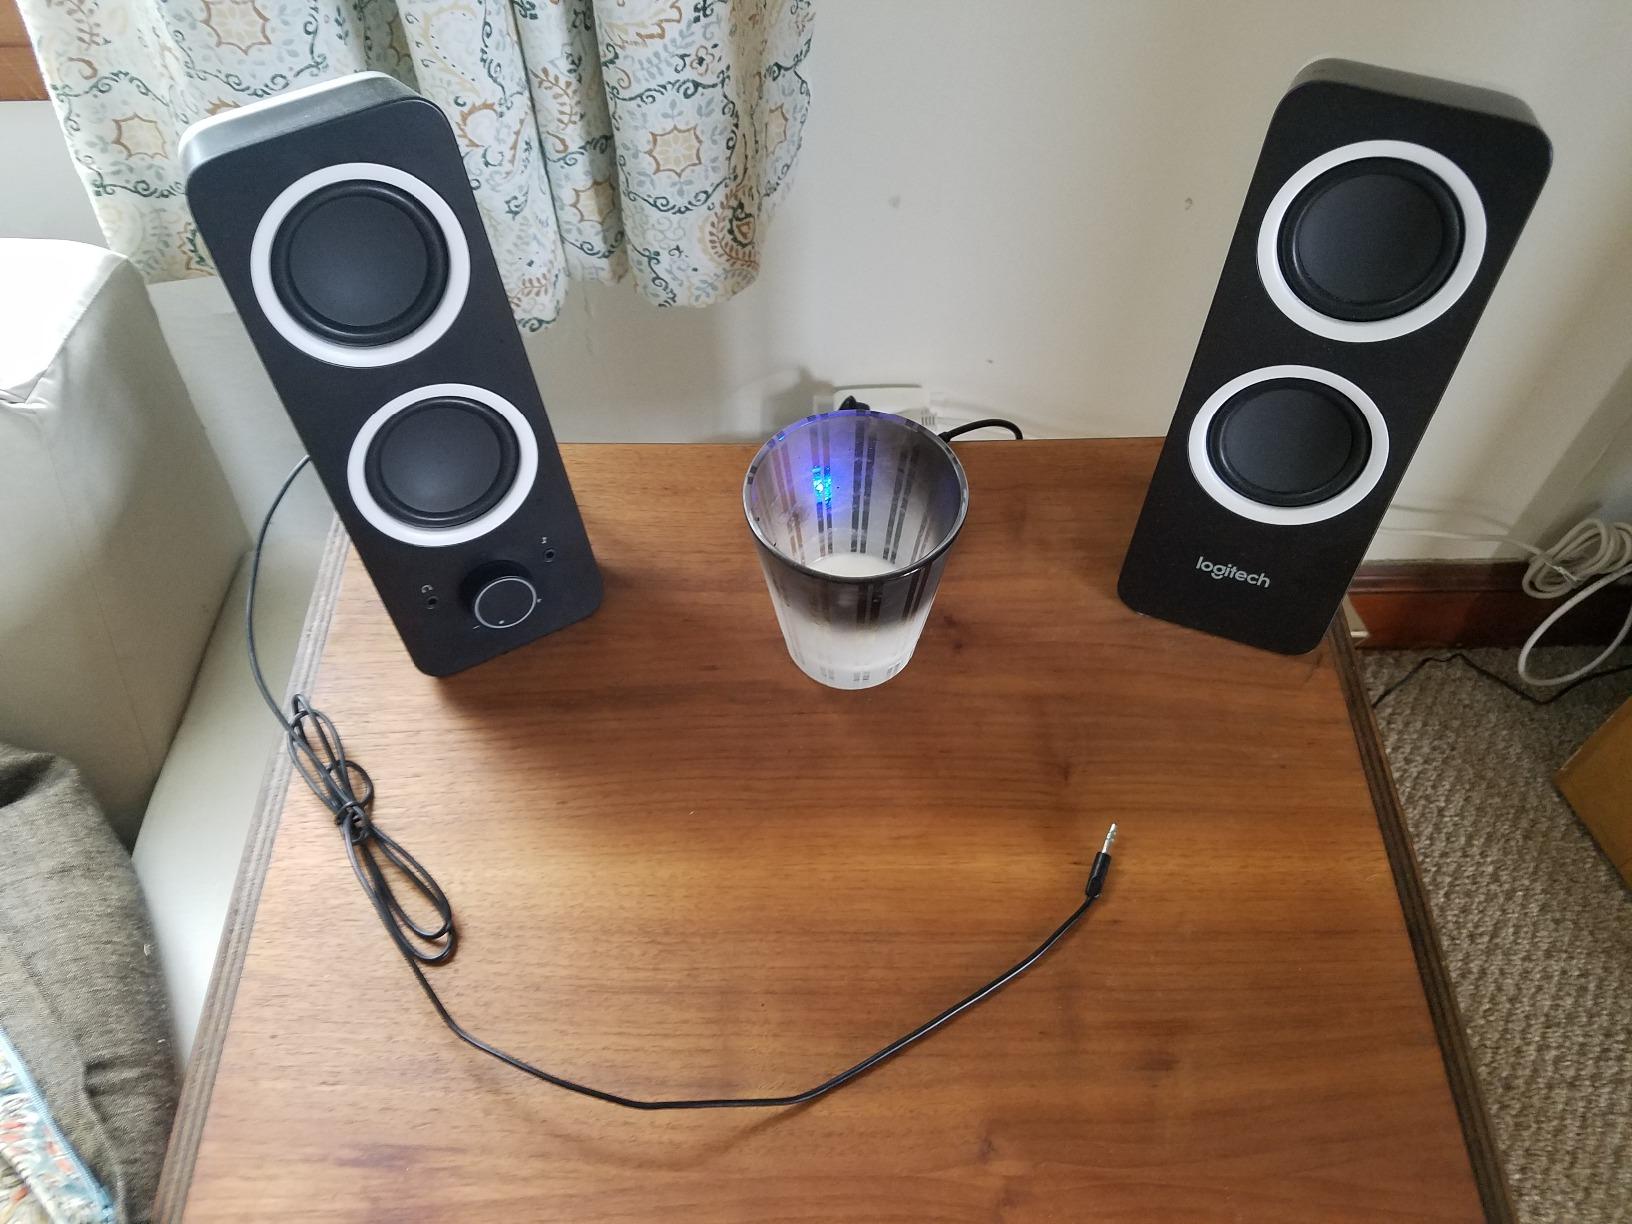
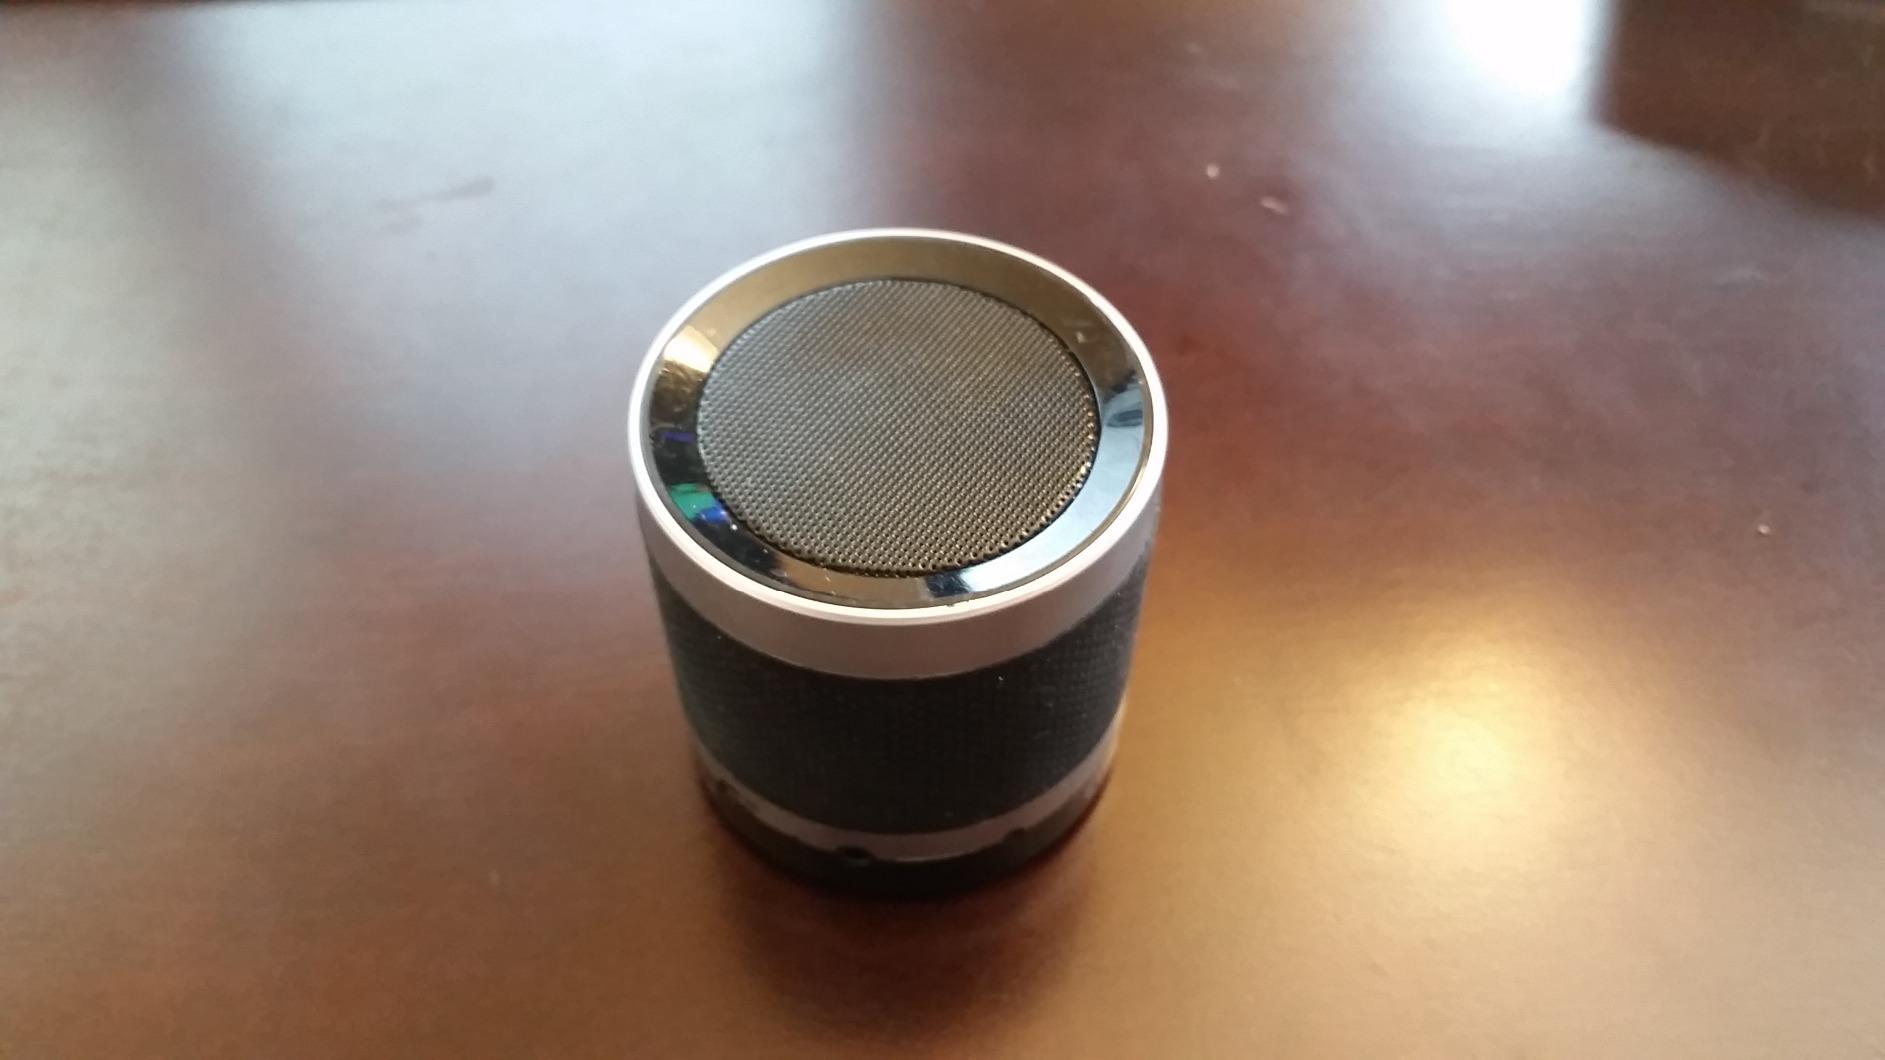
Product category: speaker
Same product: no